Wilsonville, Oregon

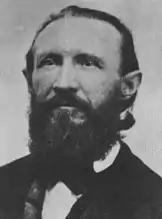
Former territorial governor George Law Curry

Interstate 5 runs north-south through the middle of the city and crosses the Willamette River on the Boone Bridge. Wilsonville has two interchanges with the freeway north of the river, at Wilsonville Road on the south and where Boones Ferry Road meets Elligsen Road on the north end of town. To the south of the river, the Charbonneau interchange crosses I-5 at the southern limit of the city. Boeckman Road is the only other street that crosses I-5 and links the western and eastern parts of Wilsonville. Wilsonville Road, 95th Avenue, Boones Ferry Road (northern portion is Oregon Route 141), Boeckman Road, Town Center Loop, French Prairie Drive, Elligsen Road, Parkway Avenue, and Stafford Road are the main roads in the city.